Zaira Nara

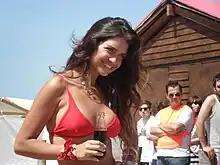
Nara in 2010

On 9 March 2011, after two years of relationship, the Diego Forlán announced on his Twitter page that he and Zaira were engaged to be married: however, in June 2011, this couple announced they were breaking their engagement and Zaira stated «Now what I can say is thank goodness I didn't get married!» after the breakup; from October 2011 to November 2014 she dated Juan Mónaco.